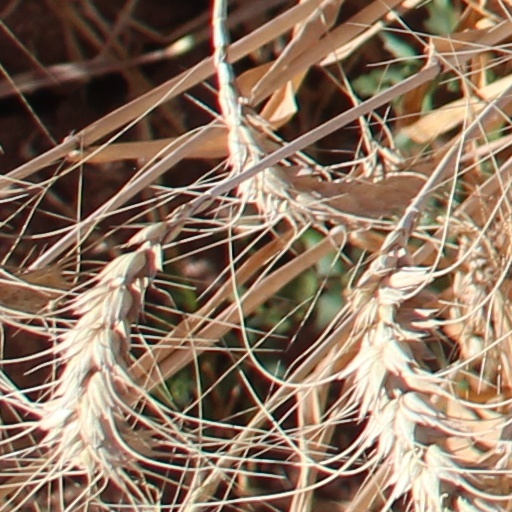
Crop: wheat